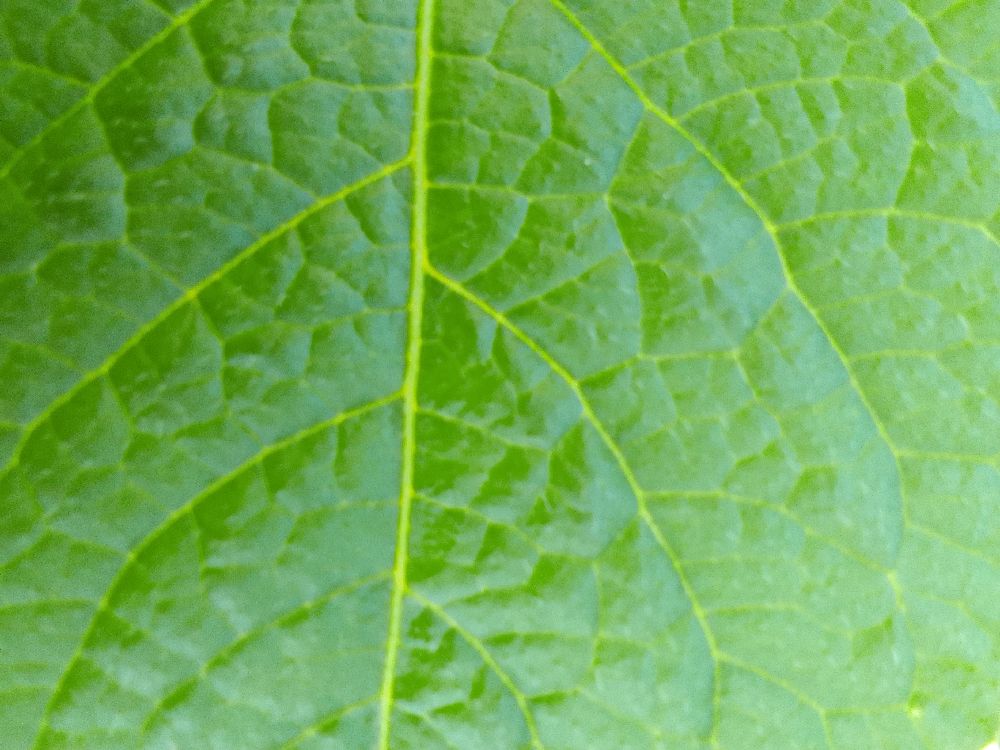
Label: Healthy